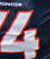
Number: 4